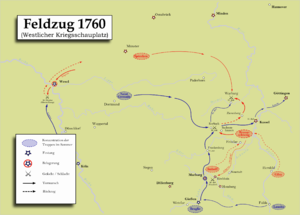
La campagne de Hesse de 1760 est l'ensemble des opérations militaires et batailles menées et livrées sur le théâtre d'opération de Hesse-Cassel en l'an 1760 pendant la Guerre de Sept Ans.
La bataille de Kloster Kampen fut une victoire tactique des Français sur les Alliés lors de la guerre de Sept Ans commencée le 15 octobre 1760 et finie le 16 octobre 1760.
1760 est une année bissextile commençant un mardi.